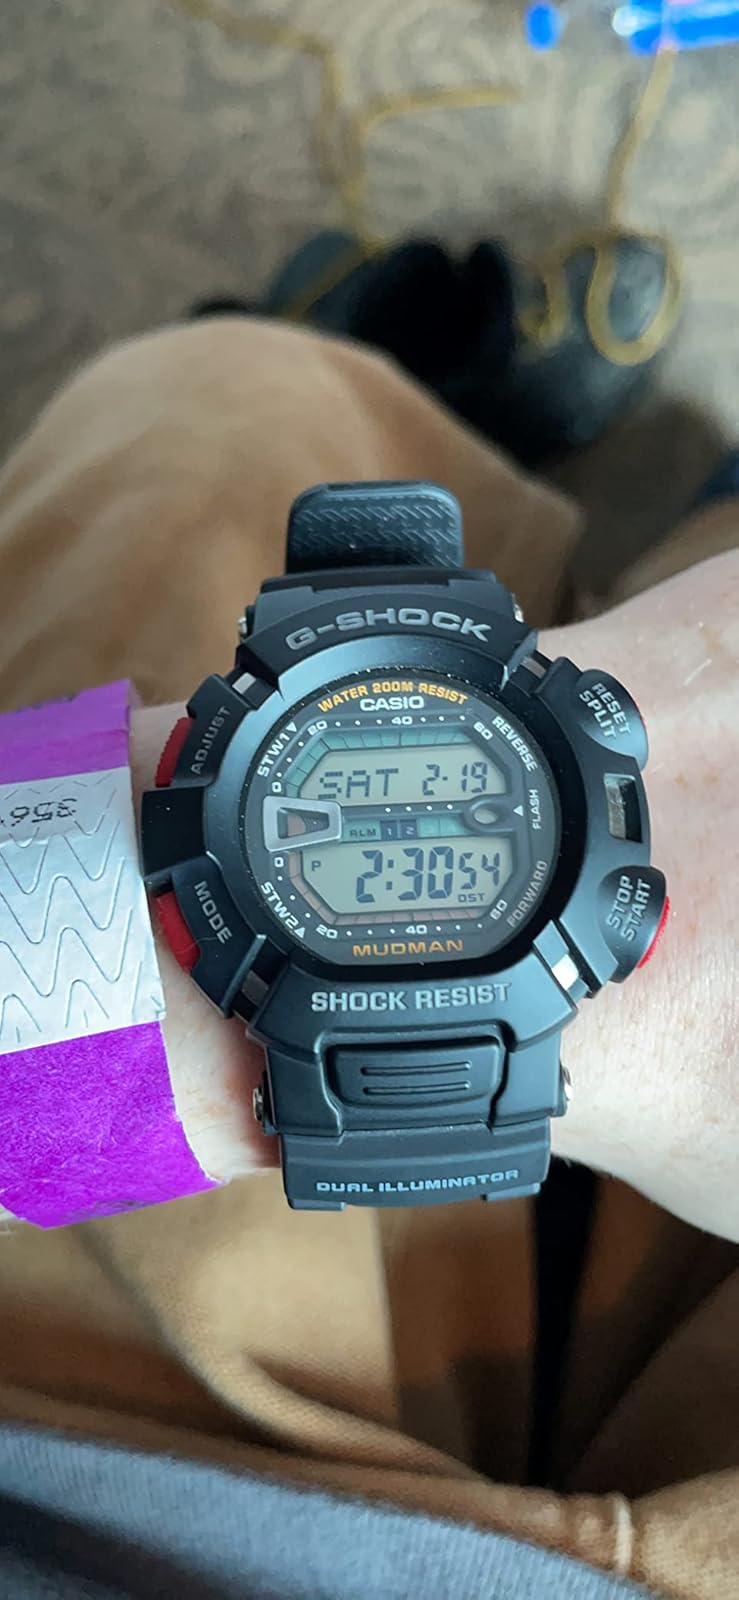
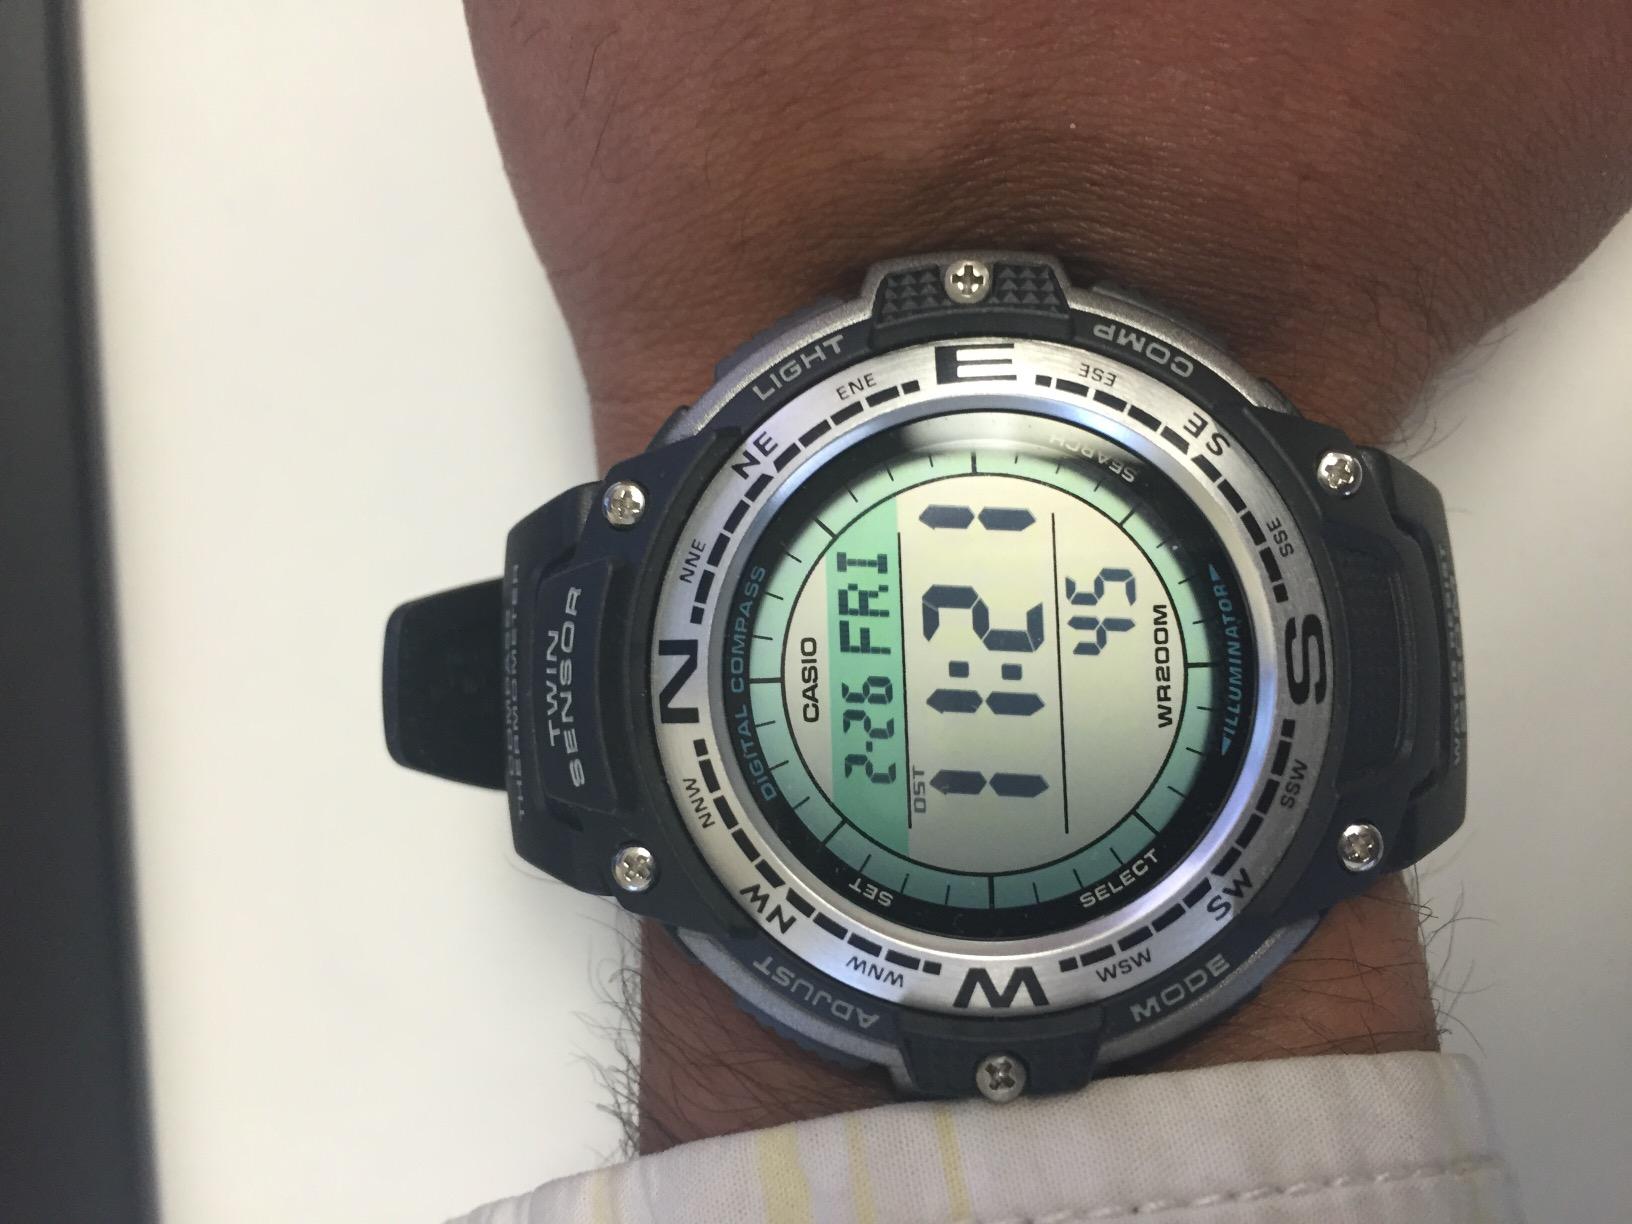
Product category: accessories_watch
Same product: no